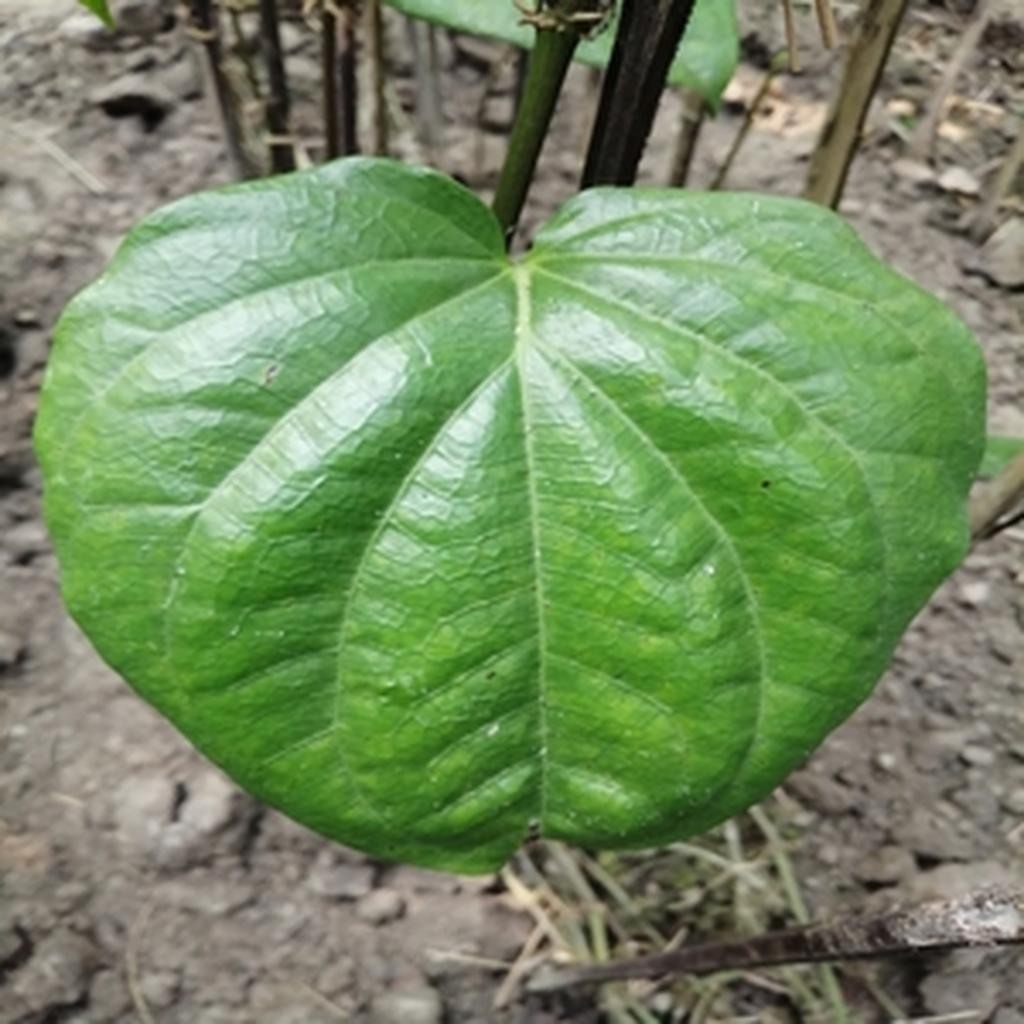
Label: Healthy_Leaf